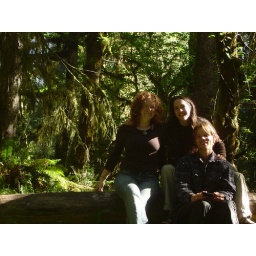
jenny and i enjoy a weekend on the olympic penninsula with a nice boy she met in a port townsend bar